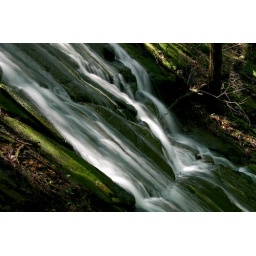
Tilted slab of rock on a mountain in Harriman State Park. Near Tuxedo, NY